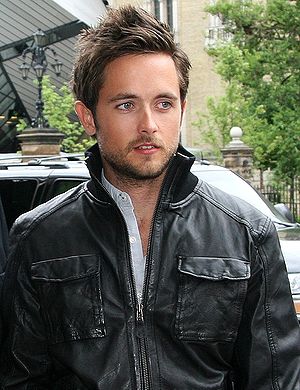
Justin Chatwin
Chatwin ved the 2008 Toronto International Film Festival
Justin Chatwin er en canadisk filmskuespiller, bedst kendt for sin rolle som Tom Cruises rolles søn i den Steven Spielberg-instruede War of the Worlds, og for sin hovedrolle i Mystery/Thrilleren The Invisible fra 2007. Hans andre filmroller inkluderer independentfilmene The Chumscrubber, SuperBabies: Baby Geniuses 2 og Taking Lives. I tillæg, har Chatwin haft adskillige fjernsynsroller, inkluderende miniserierne, Taken. Han spillede også Kevin Nealons rolles homoseksuelle søn i Showtime komedie tv-serien Weeds. I 2009 blev han castet i rollen som Goku i 20th Century Fox's live-action film Dragonball Evolution. Chatwin vil også portrætere sangskriver og musikeren Emitt Rhodes i en kommende film af sammen navn.